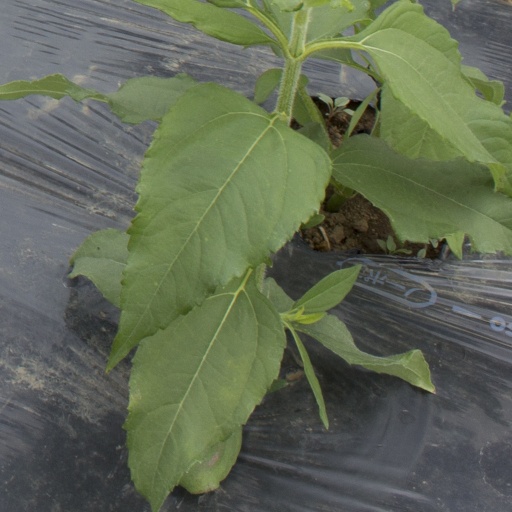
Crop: Jerusalem artichoke